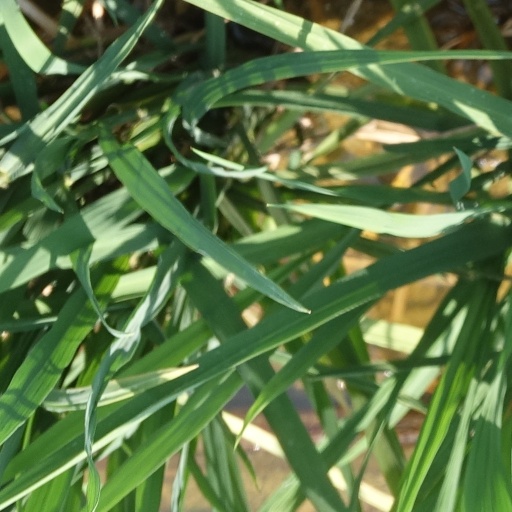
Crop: rice